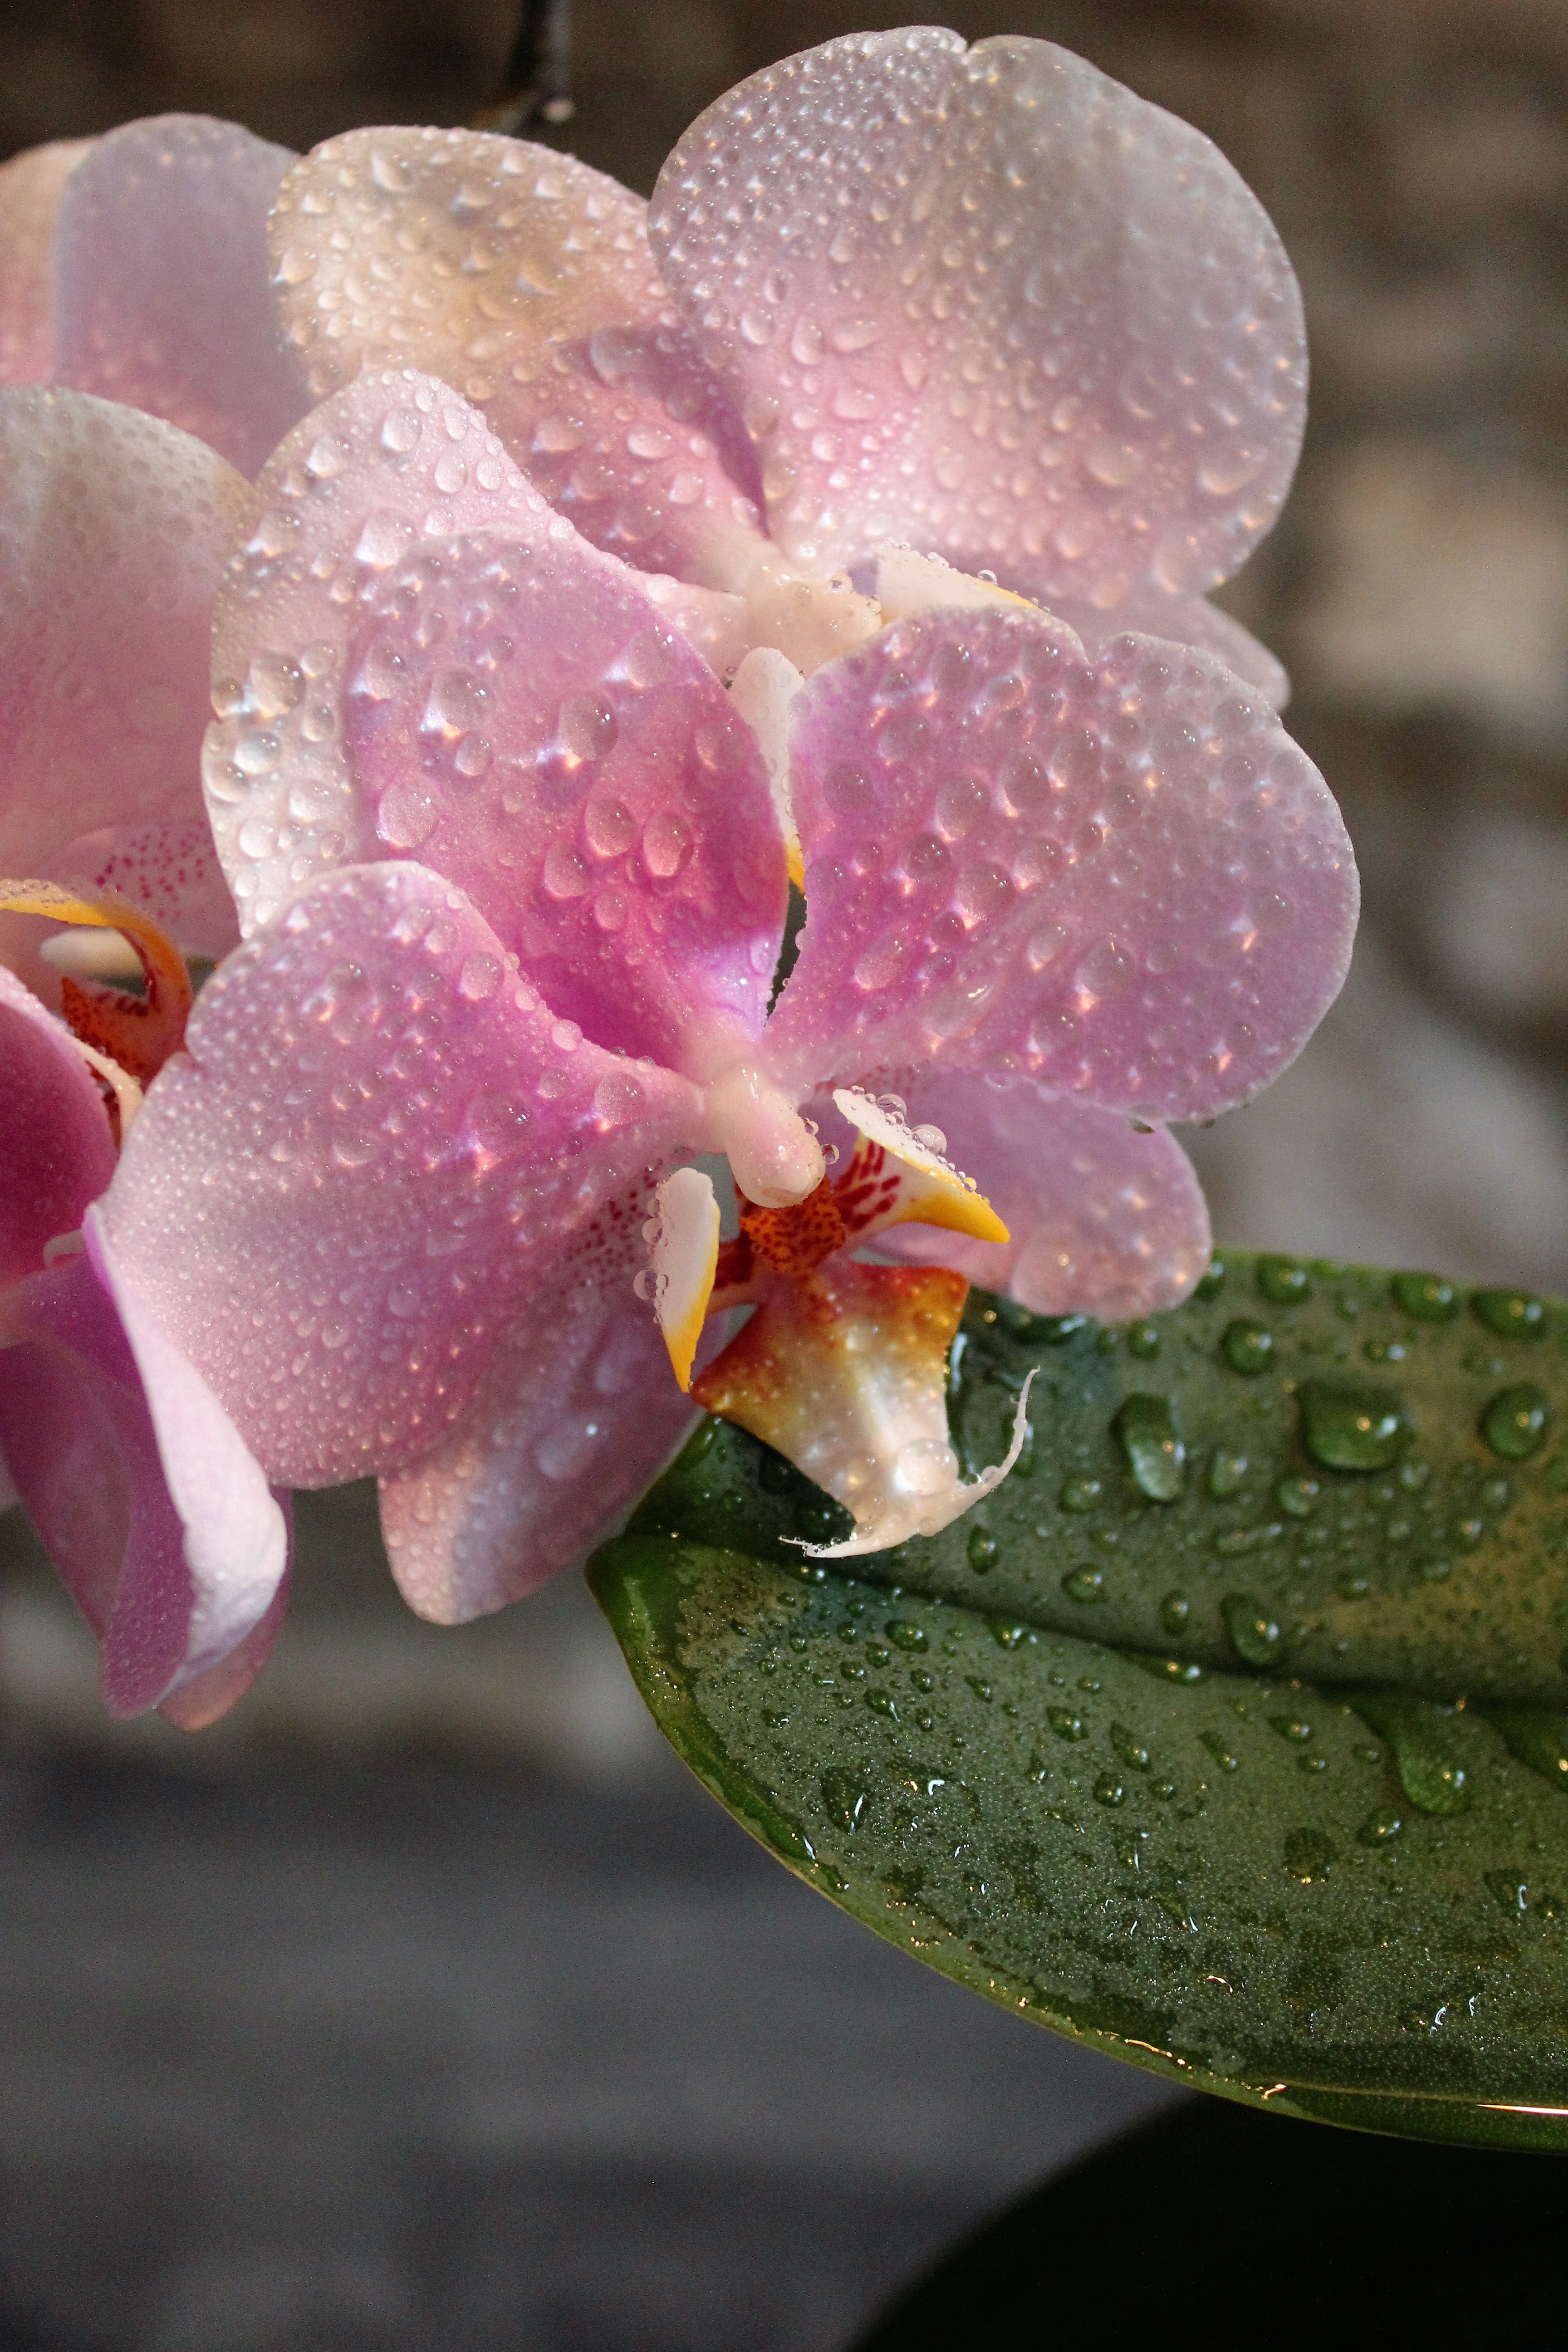
blossom, plant, photography, leaf, flower, petal, botany, pink, flora, orchid, flowers, close up, eye, beautiful, macro photography, flowering plant, land plant, moth orchid